Karin Stenberg

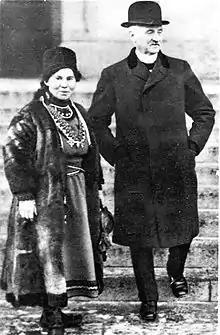
Karin Stenberg with member of parliament Carl Lindhagen

Maria Katrina Stenberg (1 May 1884 - 23 March 1969), commonly known as Karin Stenberg, was a Swedish-Sami teacher and activist in the early Sami unification movement in Sweden.